Robert John Wildhack

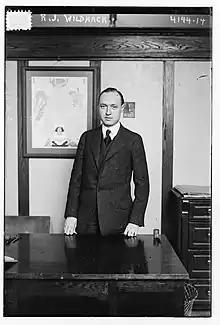
Wildhack in 1917

Robert John Wildhack (August 27, 1881 - June 20, 1940) was an American illustrator and comic, who was known on stage, screen and radio for various monologues purporting to analyze sneezes, snores, and hunting.